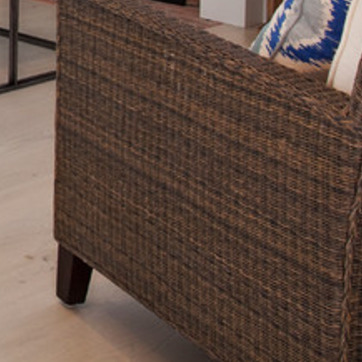
Material: other